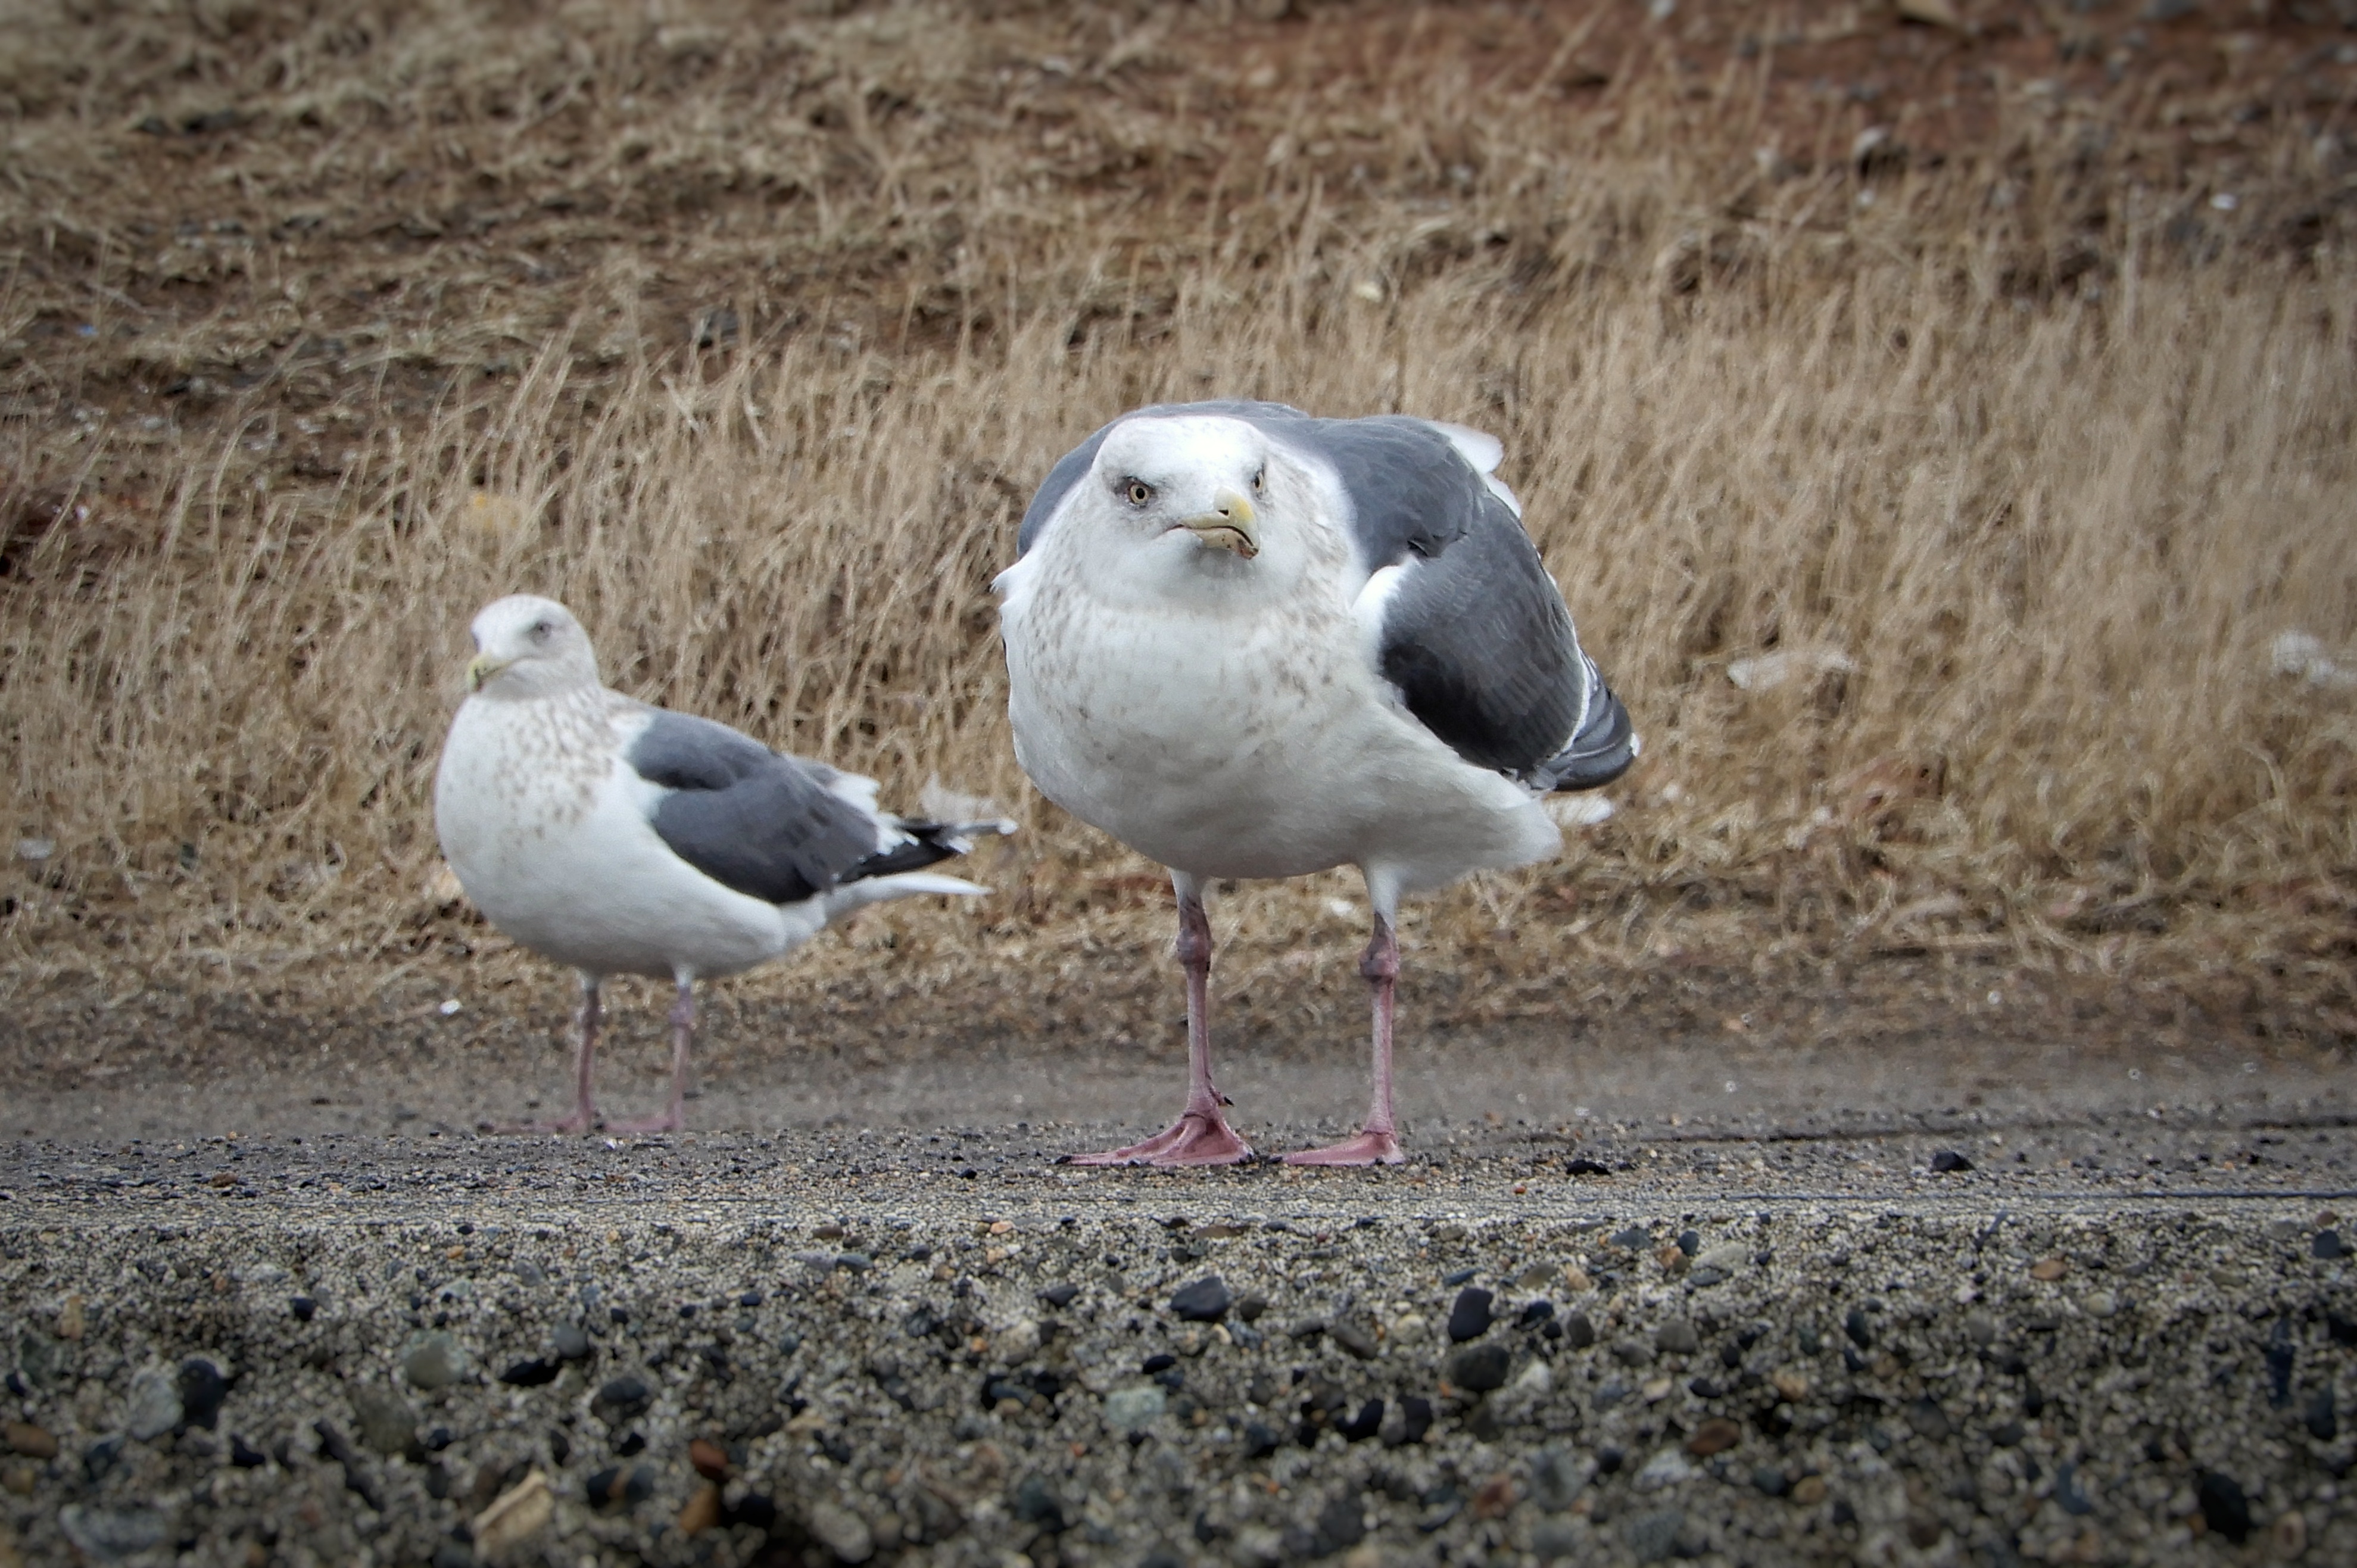
beach, sea, bird, animal, seabird, seagull, wildlife, gull, beak, natural, fauna, wild animal, vertebrate, promenade, sea gull, charadriiformes